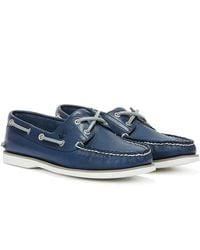
Label: Boat